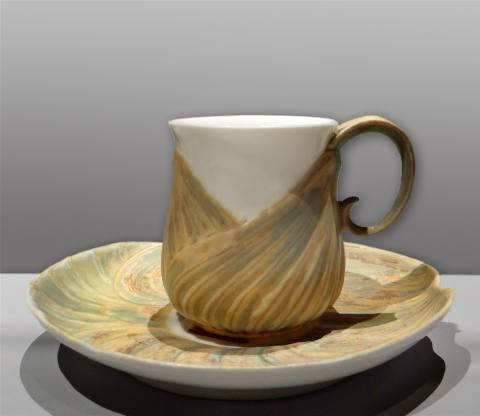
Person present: No